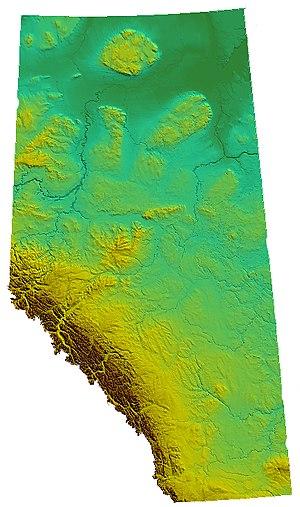
La plupart des montagnes de l'Alberta sont situées dans la partie sud-ouest de la province d'Alberta sur le versant oriental des Rocheuses canadiennes. D'autres points hauts se trouvent dans les monts Caribou et la montagne de Cyprès.